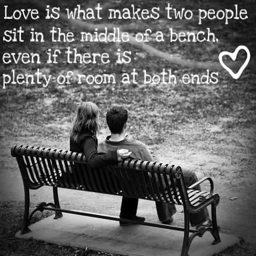
<3 or in booth that only has room for person on each side , but you both squeeze into the same side anyway .